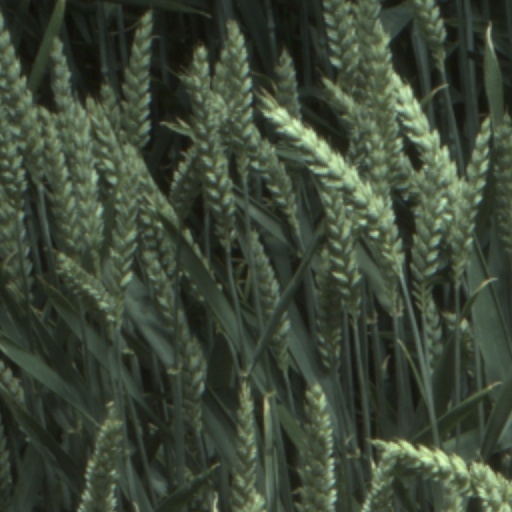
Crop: wheat